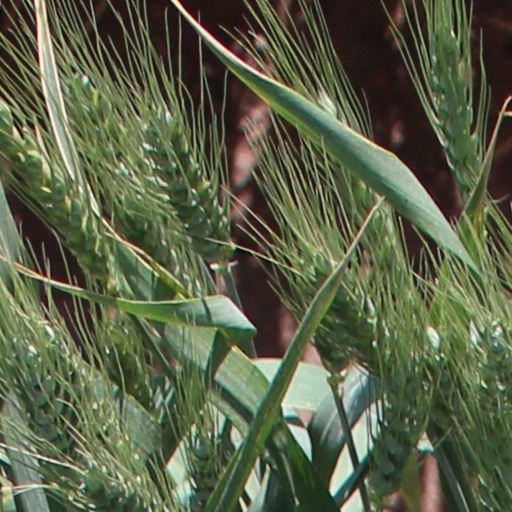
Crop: wheat